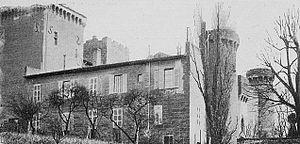
Dictionnaire illustré des communes du département du Rhône. Tome 1 / par MM. E. de Rolland et D. Clouzet.
Charly est une commune française située dans la métropole de Lyon, en région Auvergne-Rhône-Alpes.